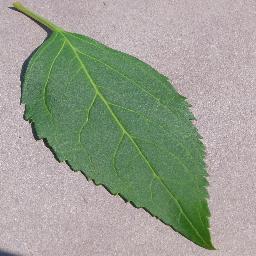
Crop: cherry
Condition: (including_sour)_healthy